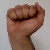
The image shows a hand gesture representing the letter 'A' in Indian Sign Language.